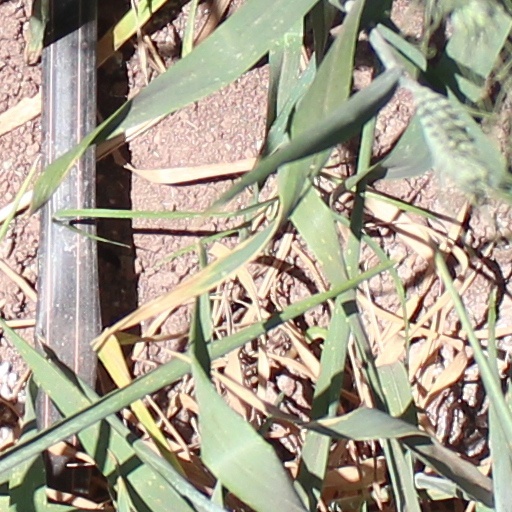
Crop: wheat